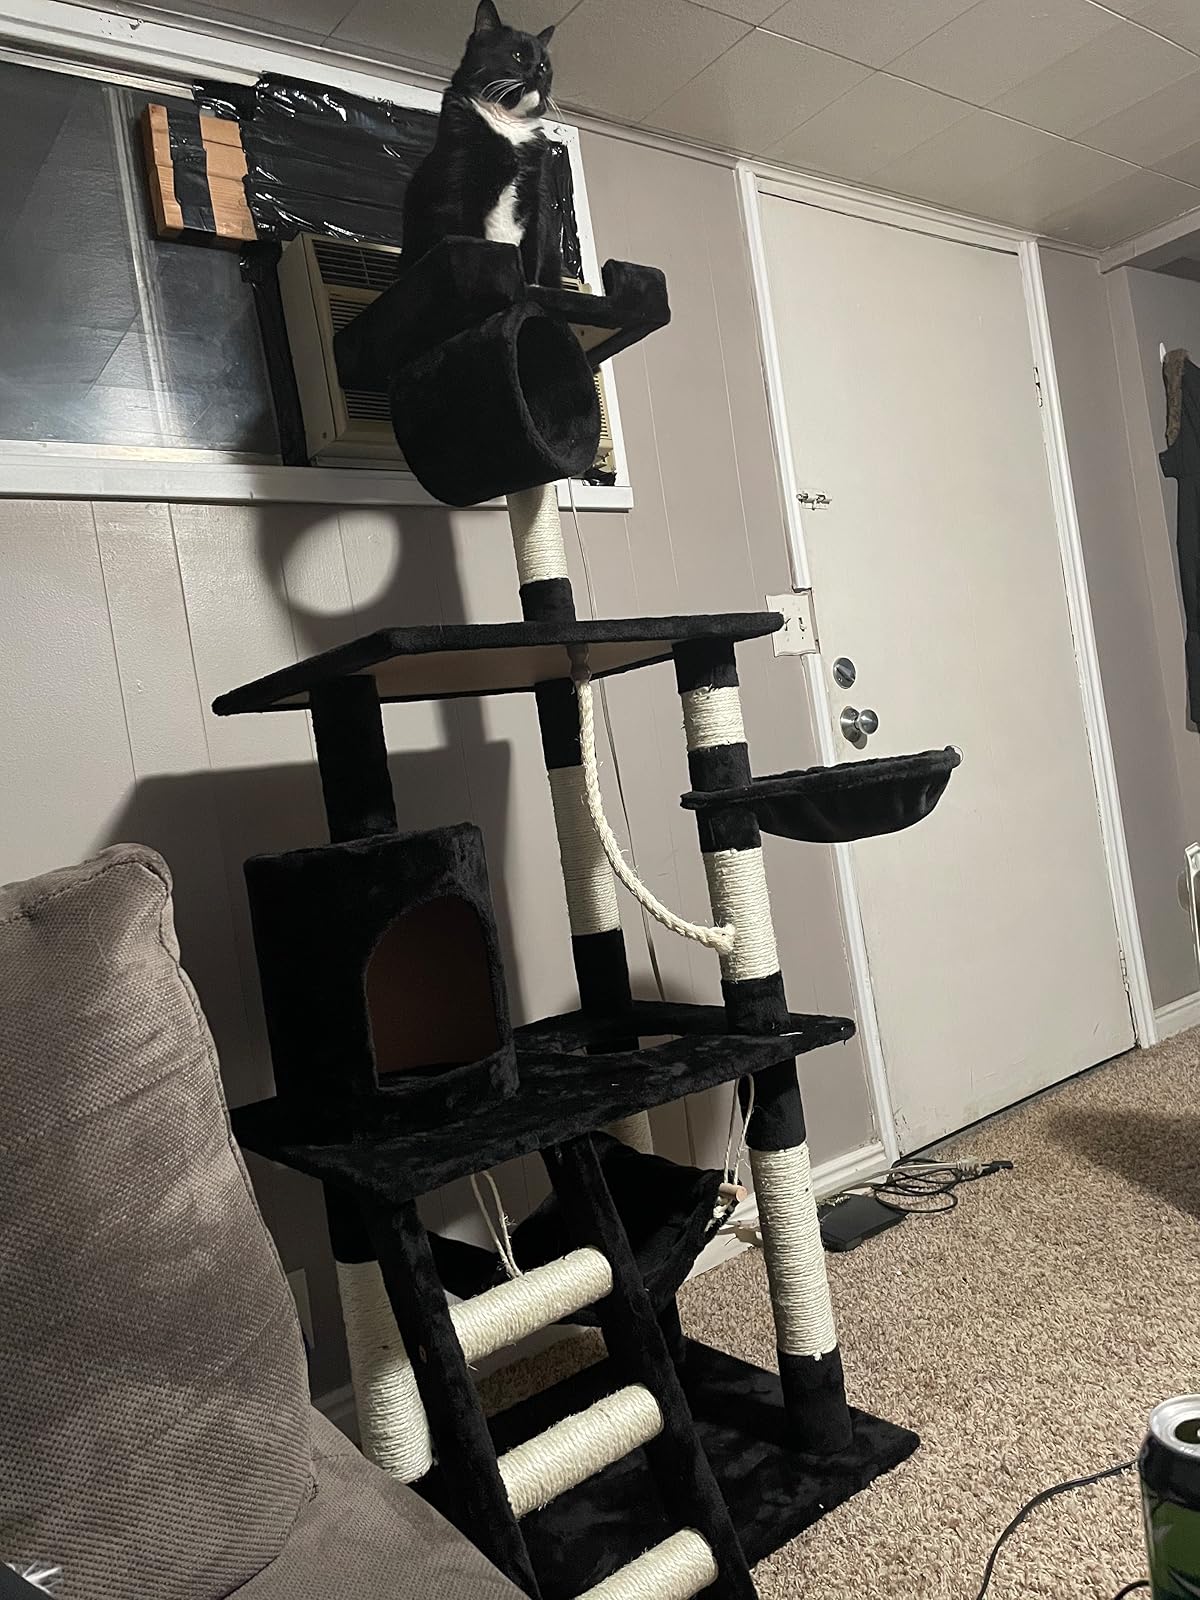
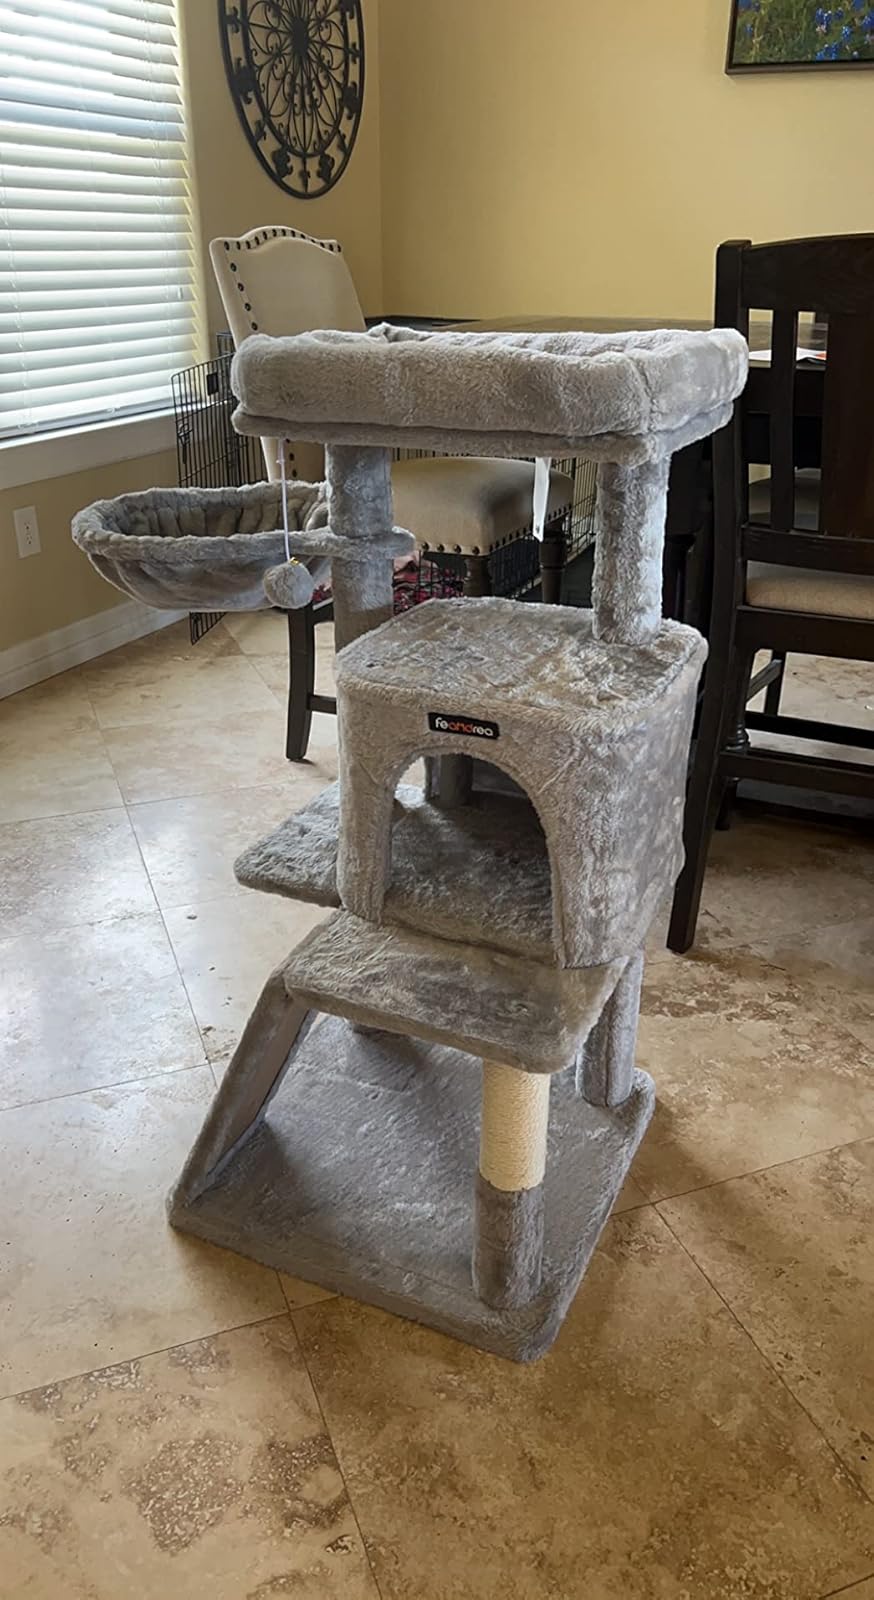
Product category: items_cat tree
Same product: no